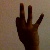
The image shows a hand gesture representing the number 9 in Indian Sign Language.